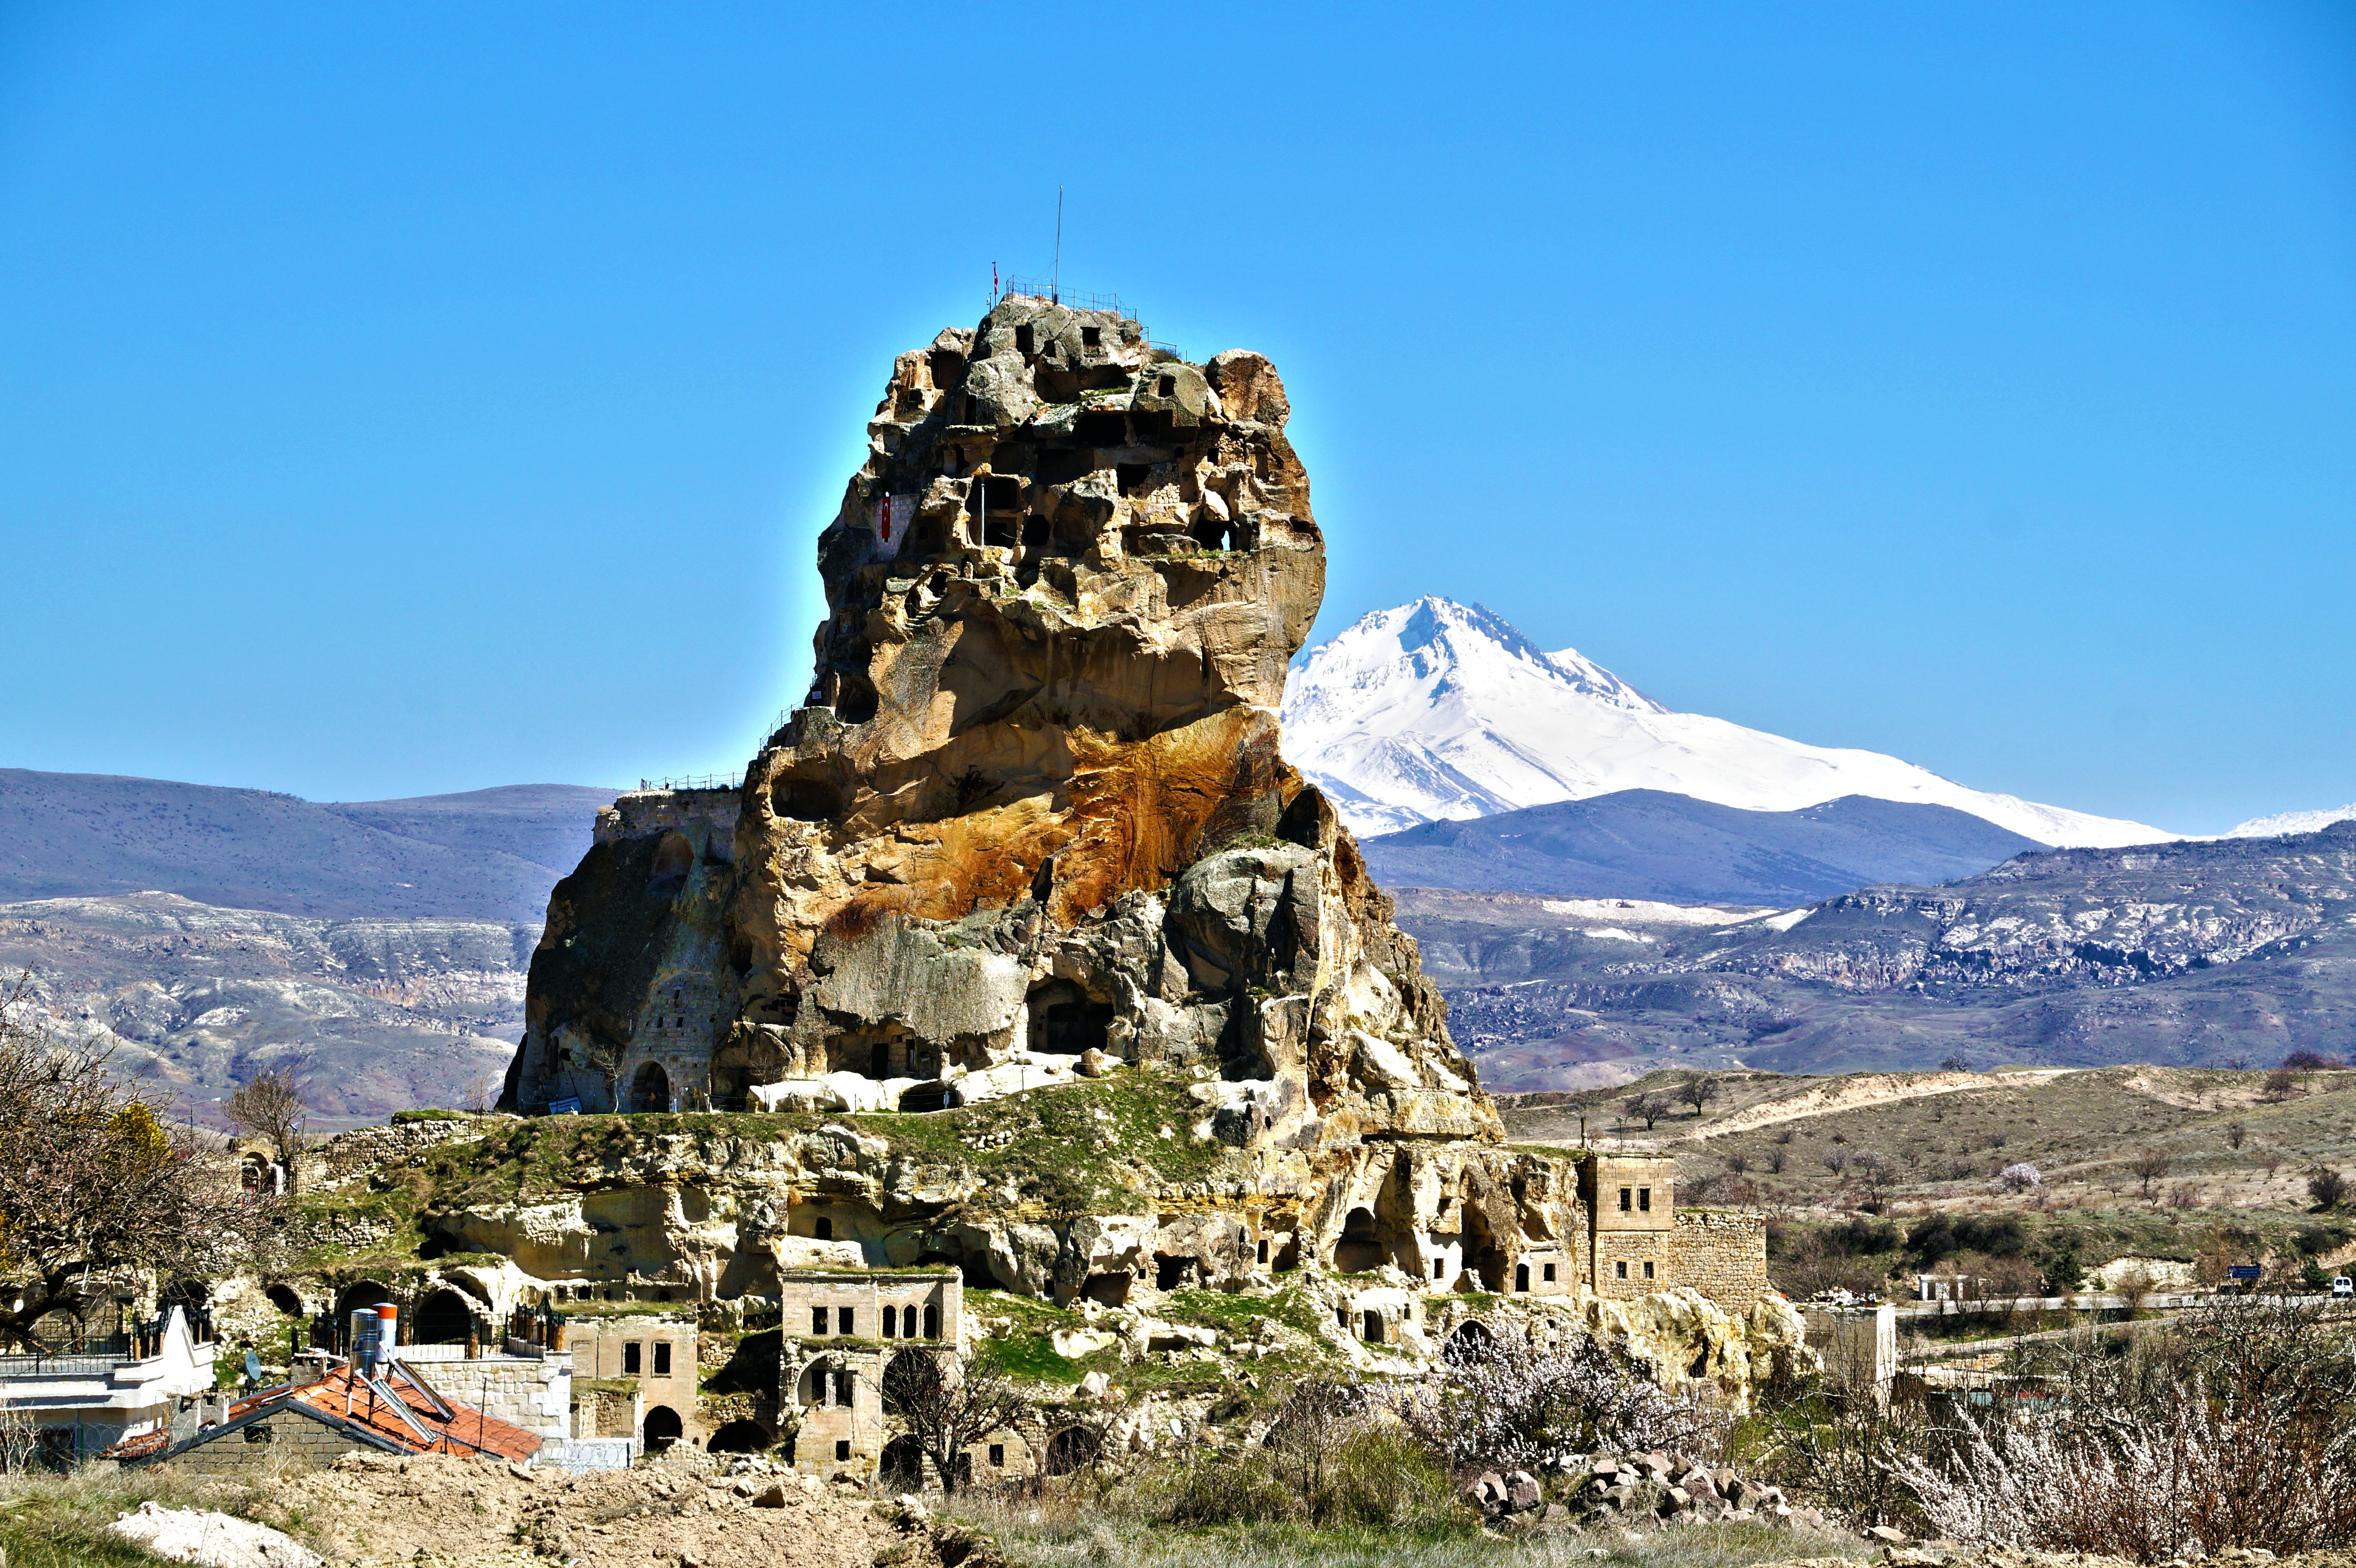
landscape, rock, wilderness, mountain, valley, mountain range, vacation, formation, landmark, tourism, terrain, geology, alps, ruins, monastery, plateau, cappadocia, ortahisar, ancient history, nevsehir, mountainous landforms